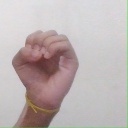
अक्षर: ऊ